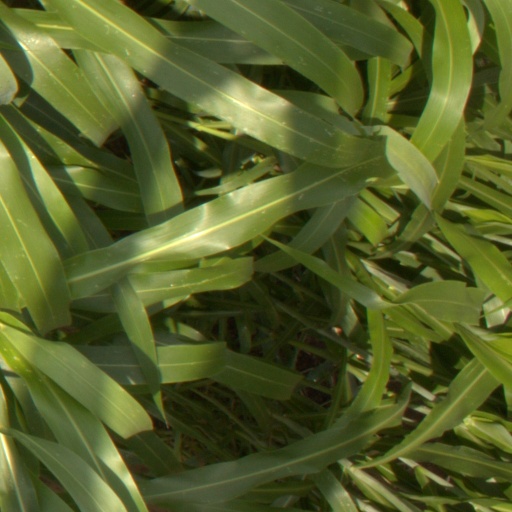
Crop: sorghum